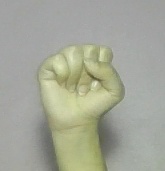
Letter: saad